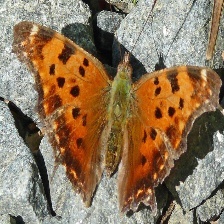
Species: EASTERN COMA
Butterfly family (ImageNet category): admiral